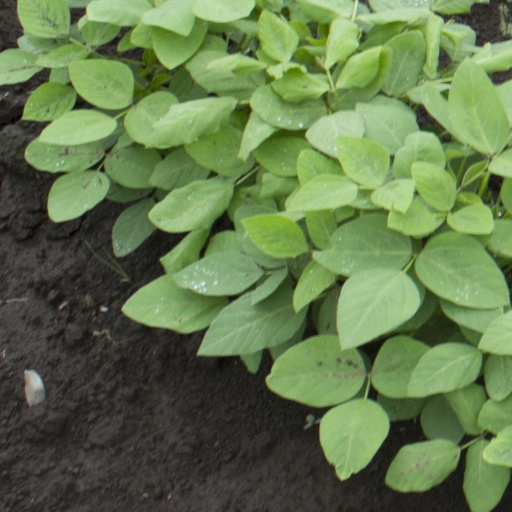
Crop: soybean